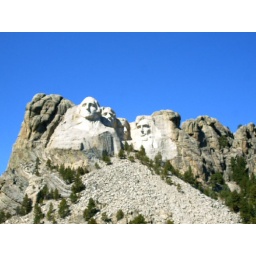
We saw a mountain goat hanging out near the base.